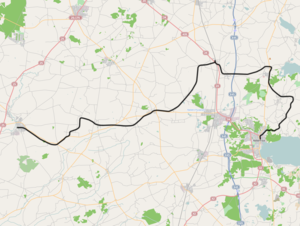
Aabenraa Amts Jernbaner / Standsningssteder / Aabenraa-Gråsten
Aabenraa-Løgumkloster
Aabenraa Amts Jernbaner var et jernbaneselskab, som anlagde og drev to smalsporede jernbanestrækninger fra Aabenraa: til Gråsten fra 1899 og til Løgumkloster fra 1901. Banerne blev anlagt, mens Sønderjylland tilhørte Tyskland, og selskabet hed oprindeligt Kleinbahnen des Kreises Apenrade. Banerne blev nedlagt i 1926.